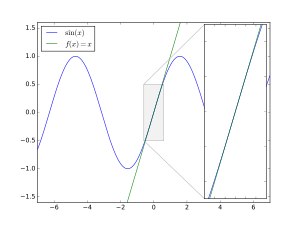
Lille vinkel
Sammenligning mellem sinus og approksimationen for sinus. Det ses, at de to grafer følger hinanden, når argumentet - her